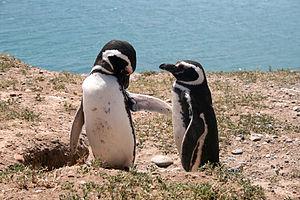
Péninsule Valdés, Patagonie (Argentine). Italiano: Penisola di Valdés, Patagonia (Argentina).